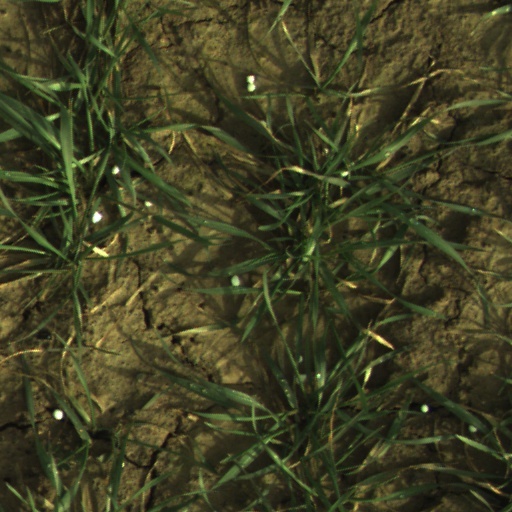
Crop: wheat